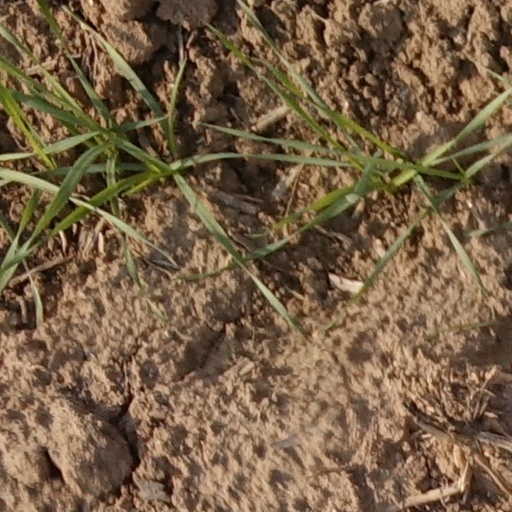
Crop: wheat